United States Army Air Forces

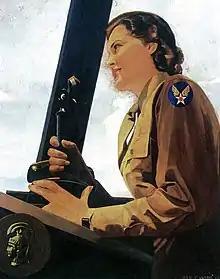
1943 portrait of WAC air controller

Under the revision of AR 95–5, the Army Air Forces consisted of three major components: Headquarters AAF, Air Force Combat Command, and the Air Corps. Yet the reforms were incomplete, subject to reversal with a change of mood at the War Department, and of dubious legality. By November 1941, on the eve of U.S. entry into the war, the division of authority within the Army as a whole, caused by the activation of Army GHQ a year before, had led to a "battle of memos" between it and the WDGS over administering the AAF, prompting Marshall to state that he had "the poorest command post in the Army" when defense commands showed a "disturbing failure to follow through on orders". To streamline the AAF in preparation for war, with a goal of centralized planning and decentralized execution of operations, in October 1941 Arnold submitted to the WDGS essentially the same reorganization plan it had rejected a year before, this time crafted by Chief of Air Staff Brig. Gen. Carl A. Spaatz. When this plan was not given any consideration, Arnold reworded the proposal the following month which, in the face of Marshall's dissatisfaction with Army GHQ, the War Plans Division accepted. Just before Pearl Harbor, Marshall recalled an Air Corps officer, Brig. Gen. Joseph T. McNarney, from an observer group in England and appointed him to chair a "War Department Reorganization Committee" within the War Plans Division, using Arnold's and Spaatz's plan as a blueprint.